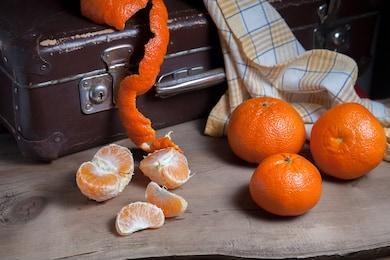
Label: mandarine